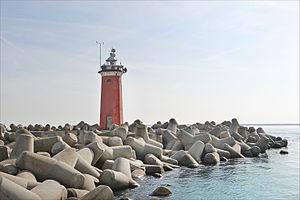
Le Lido de Venise est un fin cordon littoral qui s’étire sur une douzaine de kilomètres entre la lagune de Venise et la mer Adriatique dans la région de Vénétie en Italie du nord.
Le phare du Lido-San Nicolo est un phare situé au port de Venise, dans la région de Vénétie. Il est géré par la Marina Militare.